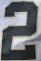
Number: 2